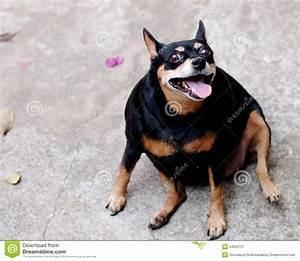
dog